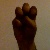
The image shows a hand gesture representing the letter 'E' in Indian Sign Language.